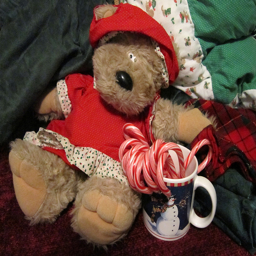
A stuffed toy animal is next to a mug of candy canes.
Christmas teddy bear next to a coffee cup of a candycanes
A teddy bear sitting next to a mug containing candy canes.
A teddy bear next to a mug with candy canes inside of it.
A teddy bear sits next to a cup of candy canes.